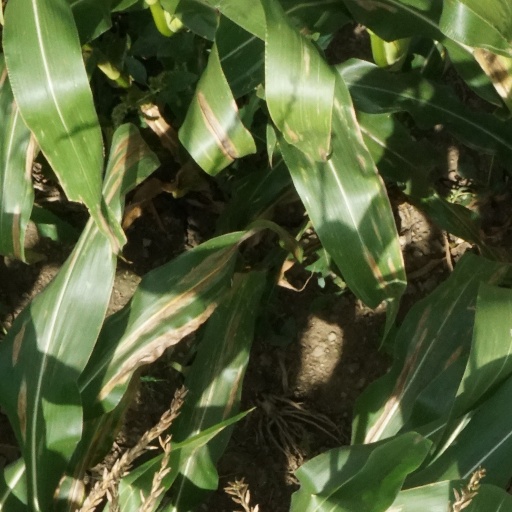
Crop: maize; corn